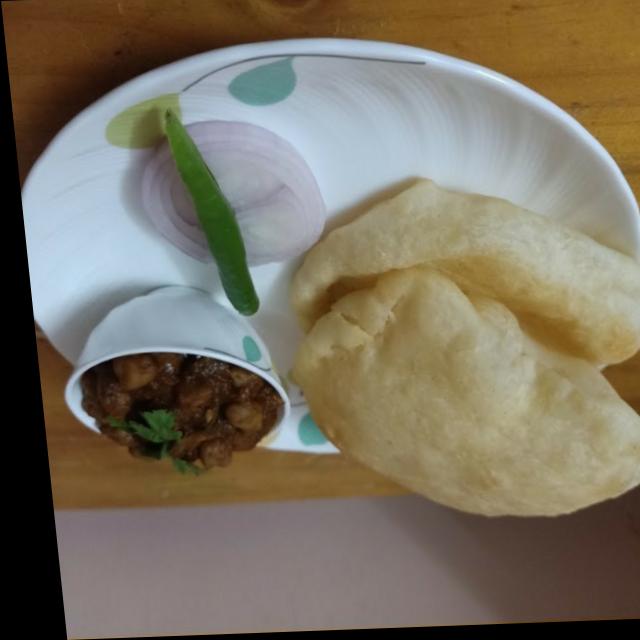
Dish: chole_bhature